Mamadou Sissako

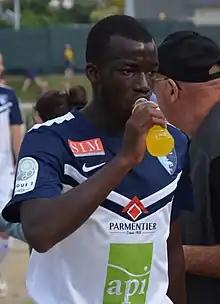
Sissako with Le Havre in 2015

Mamadou Sissako (born 20 April 1996) is a French professional footballer who plays as a forward for Championnat National 2 club FC 93.